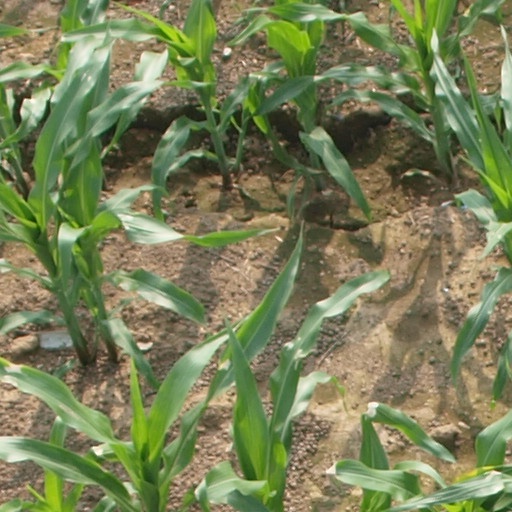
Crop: maize; corn